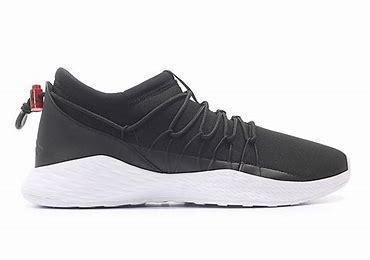
Brand: Jordan
Model: Formula 23